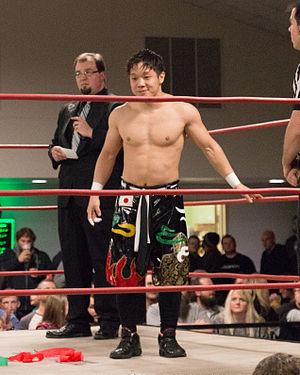
Yusuke Kodama, né le 22 avril 1987 à Tsuyama, est un catcheur japonais connu pour ses matchs à la Wrestle-1.